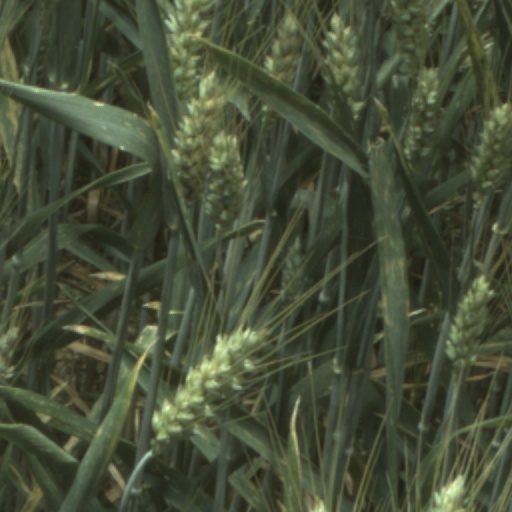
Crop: wheat